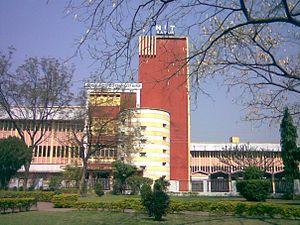
Le district de Raipur est un district de l'état du Chhattisgarh en Inde.
Les Instituts nationaux de technologie de l'Inde, sont un ensemble de 30 instituts universitaires publics en Inde. Les NIT offrent des filières de formation menant aux diplômes de bachelor, master et doctorat dans des domaines divers d'ingénierie et de technologies. Chaque NIT est autonome et a le droit de construite ses propres filières.